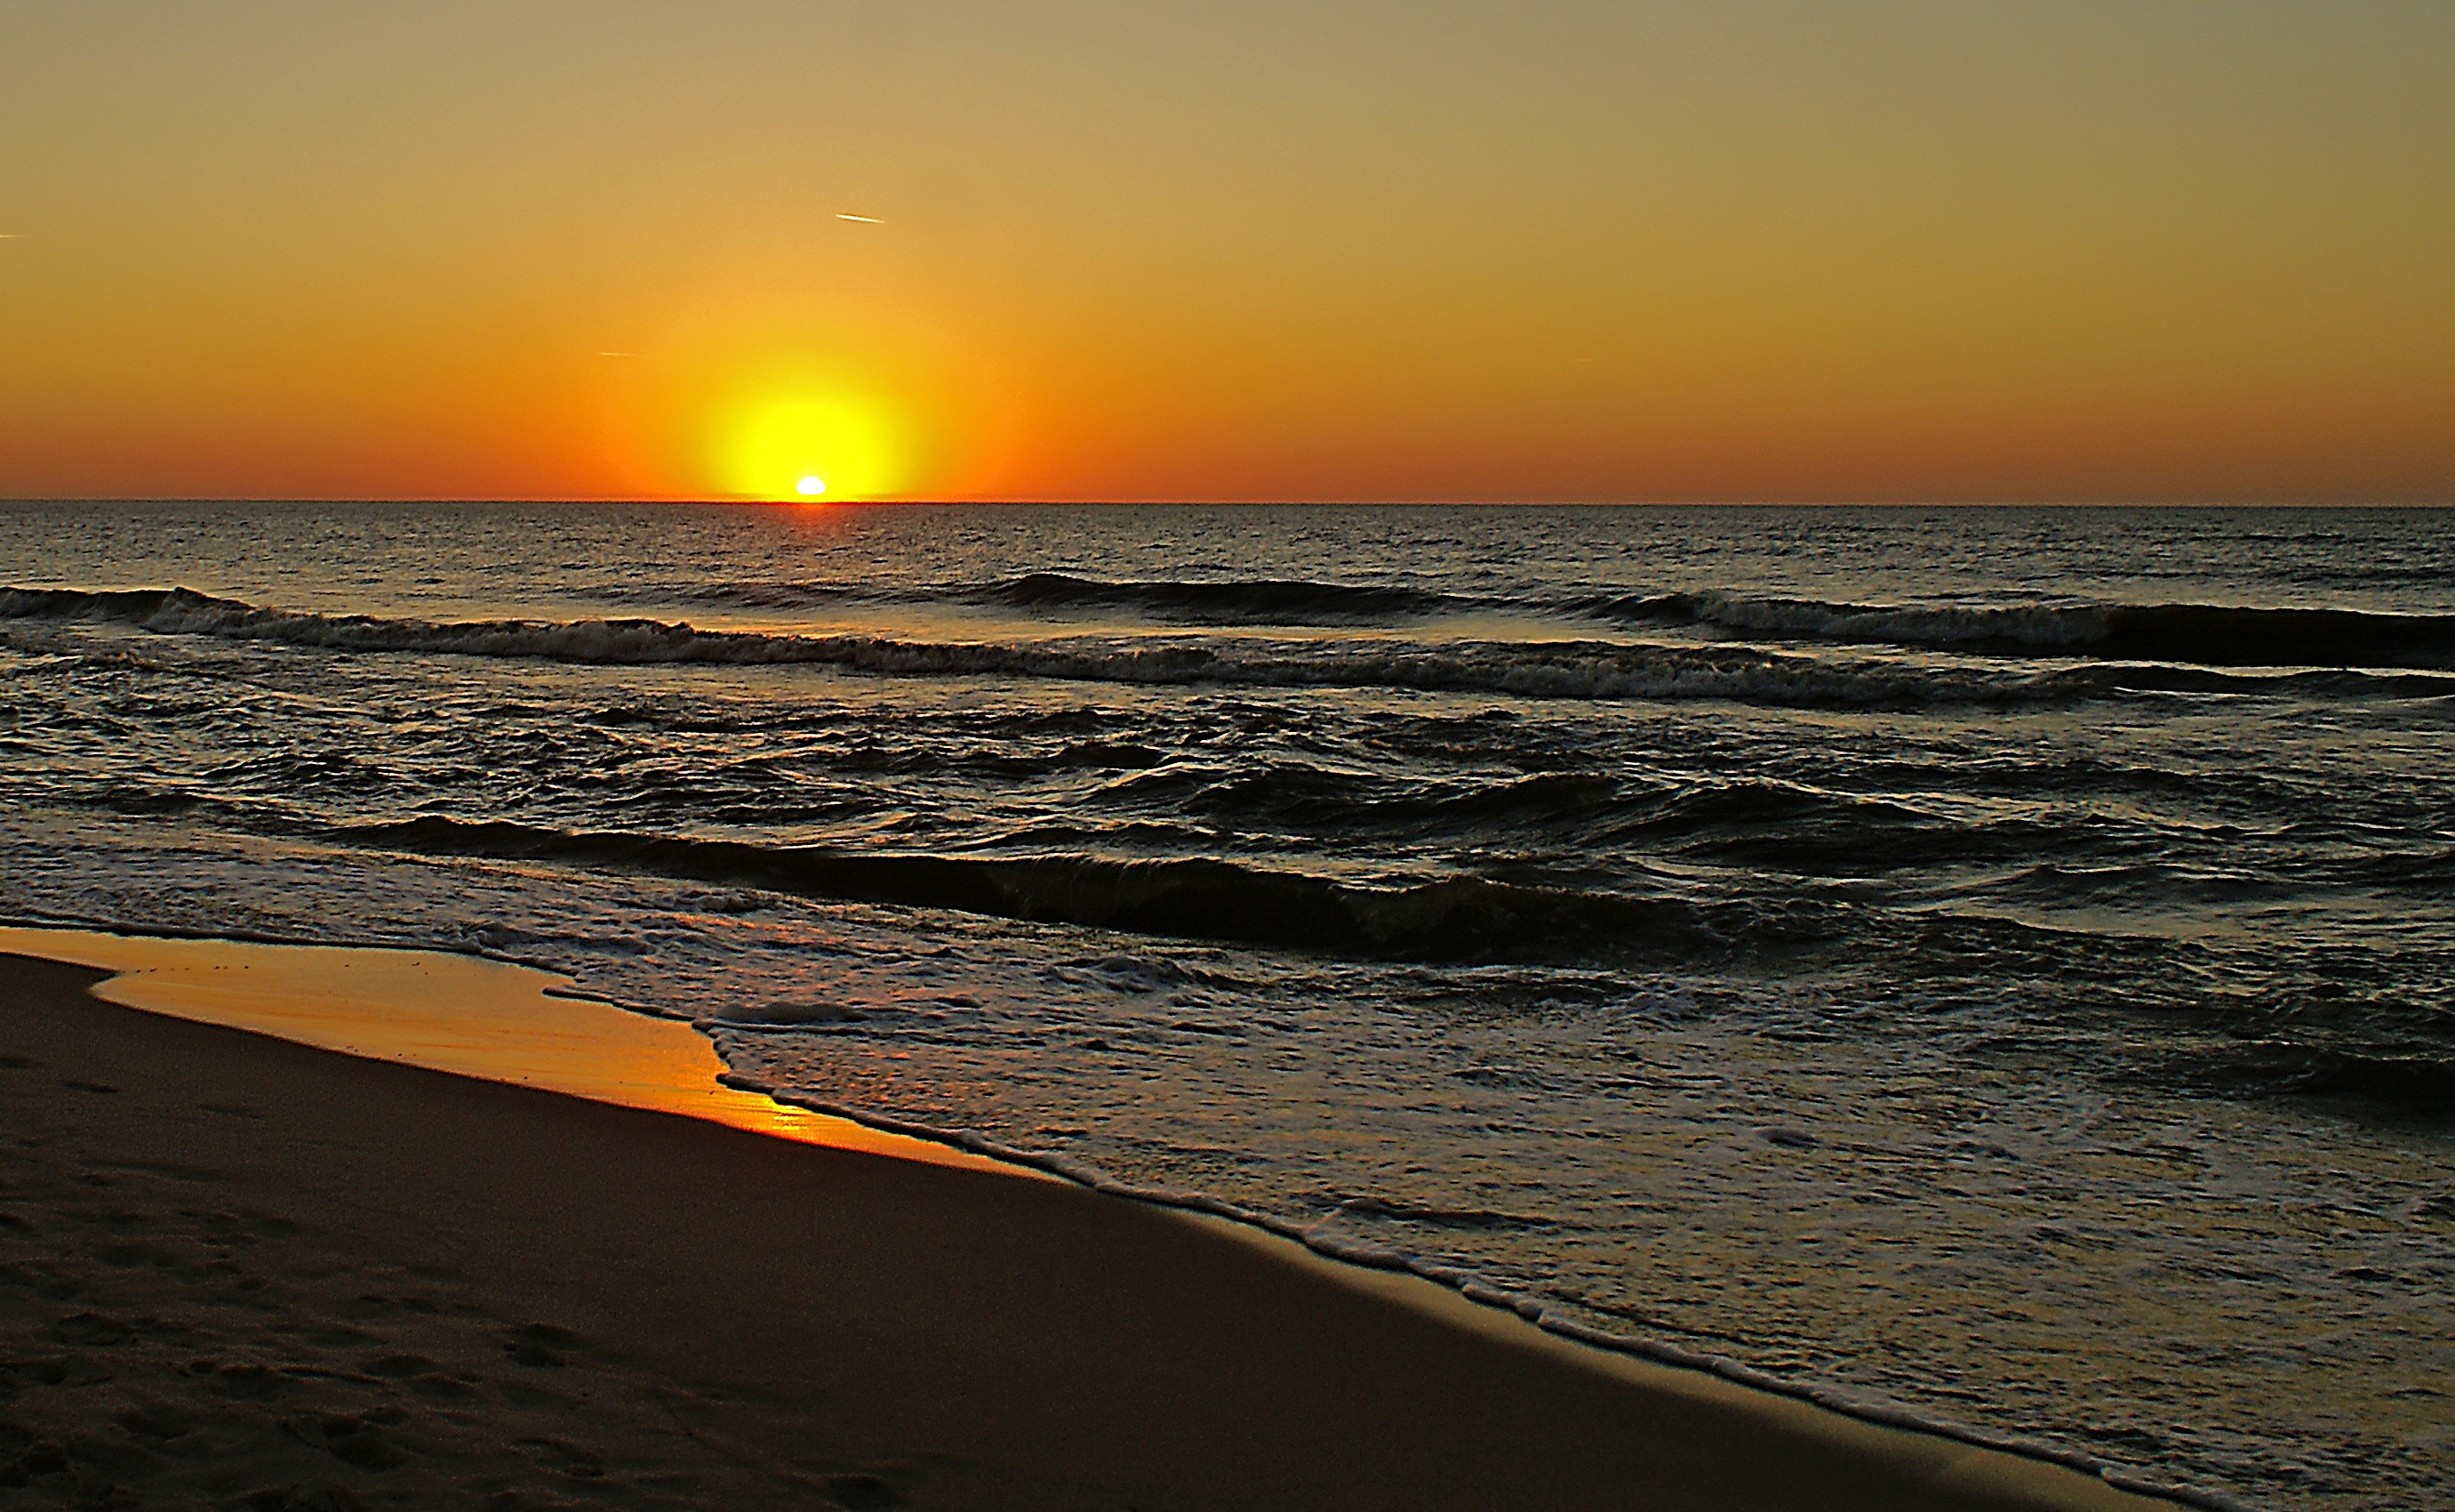
beach, sea, coast, nature, sand, ocean, horizon, sky, sun, sunrise, sunset, sunlight, morning, shore, wave, dawn, shoreline, dusk, mystery, evening, twilight, surf, body of water, figure, aura, silhouettes, mood, the sun, afterglow, on the beach, the baltic sea, last light, evening light, the addition of, silhouettes of trees, the end of the day, solar flare, wind wave